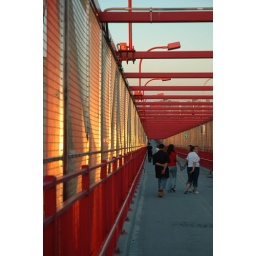
That orange color in the fence is from the sunset. Williamsburg Bridge.